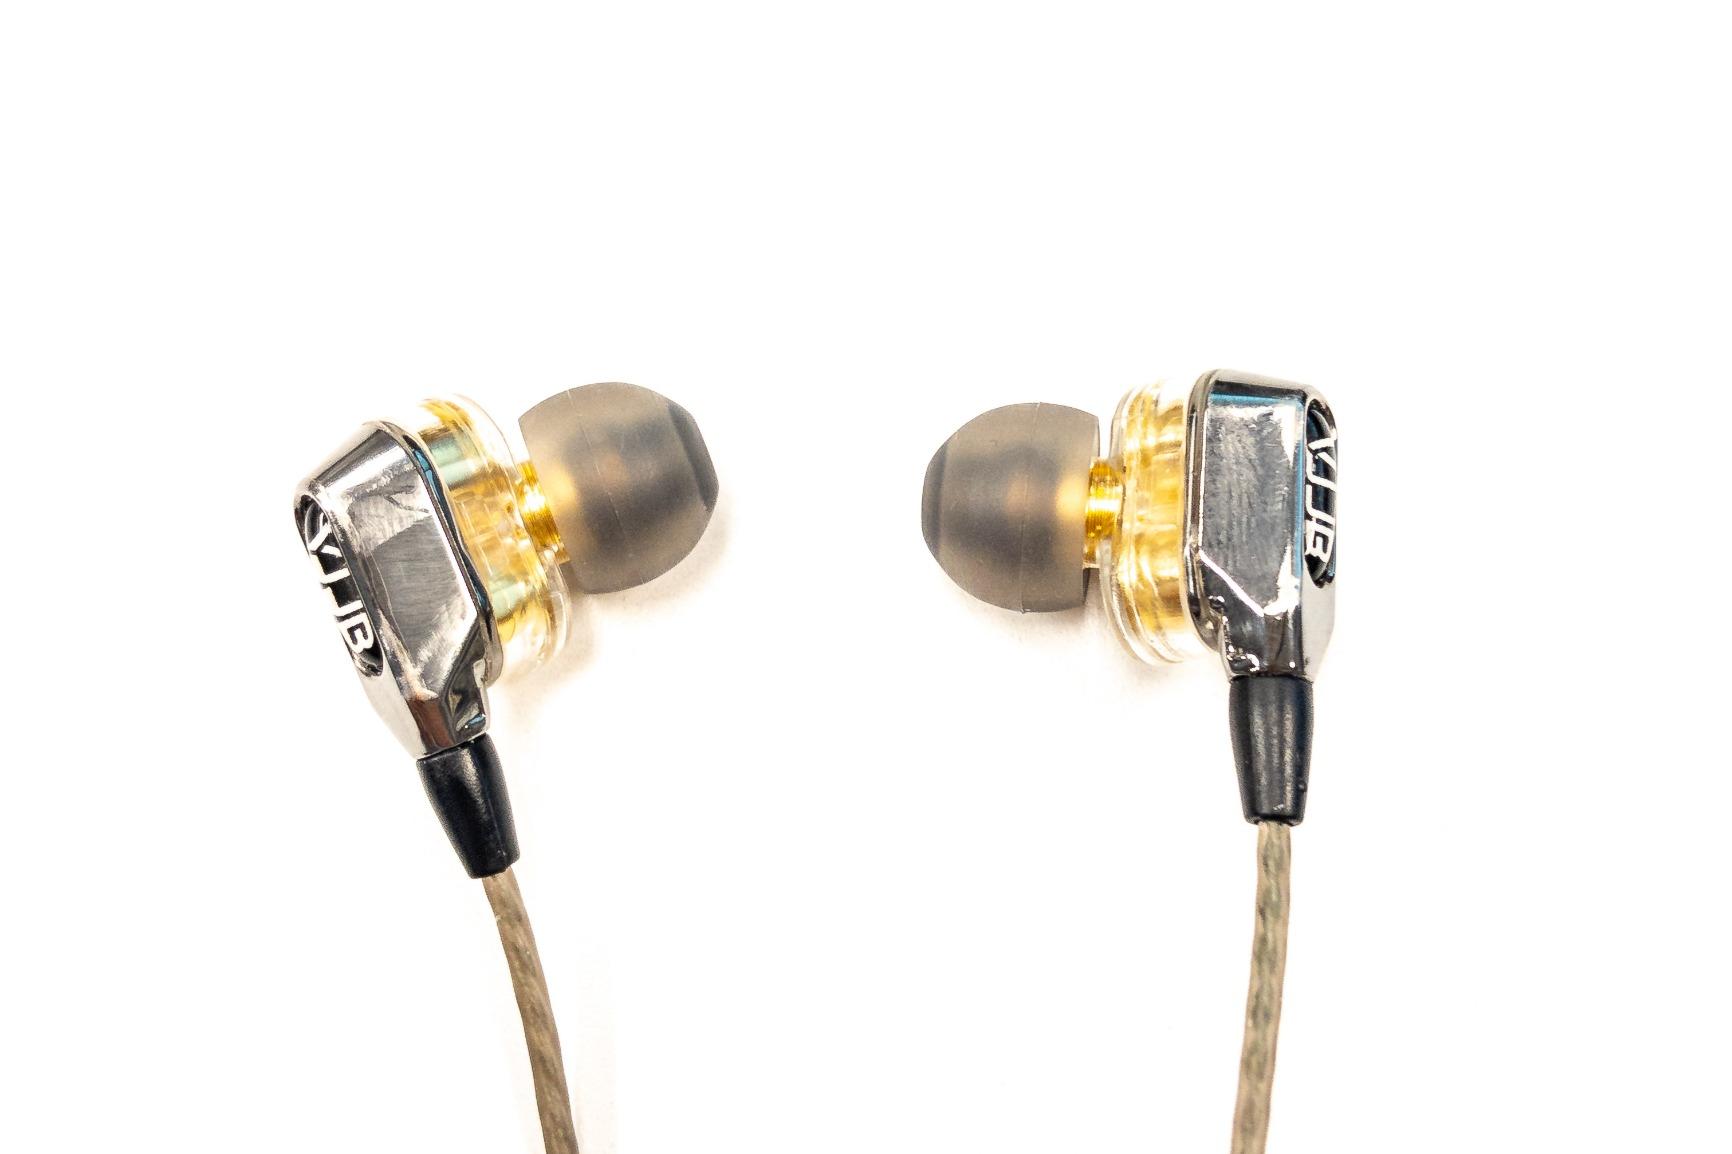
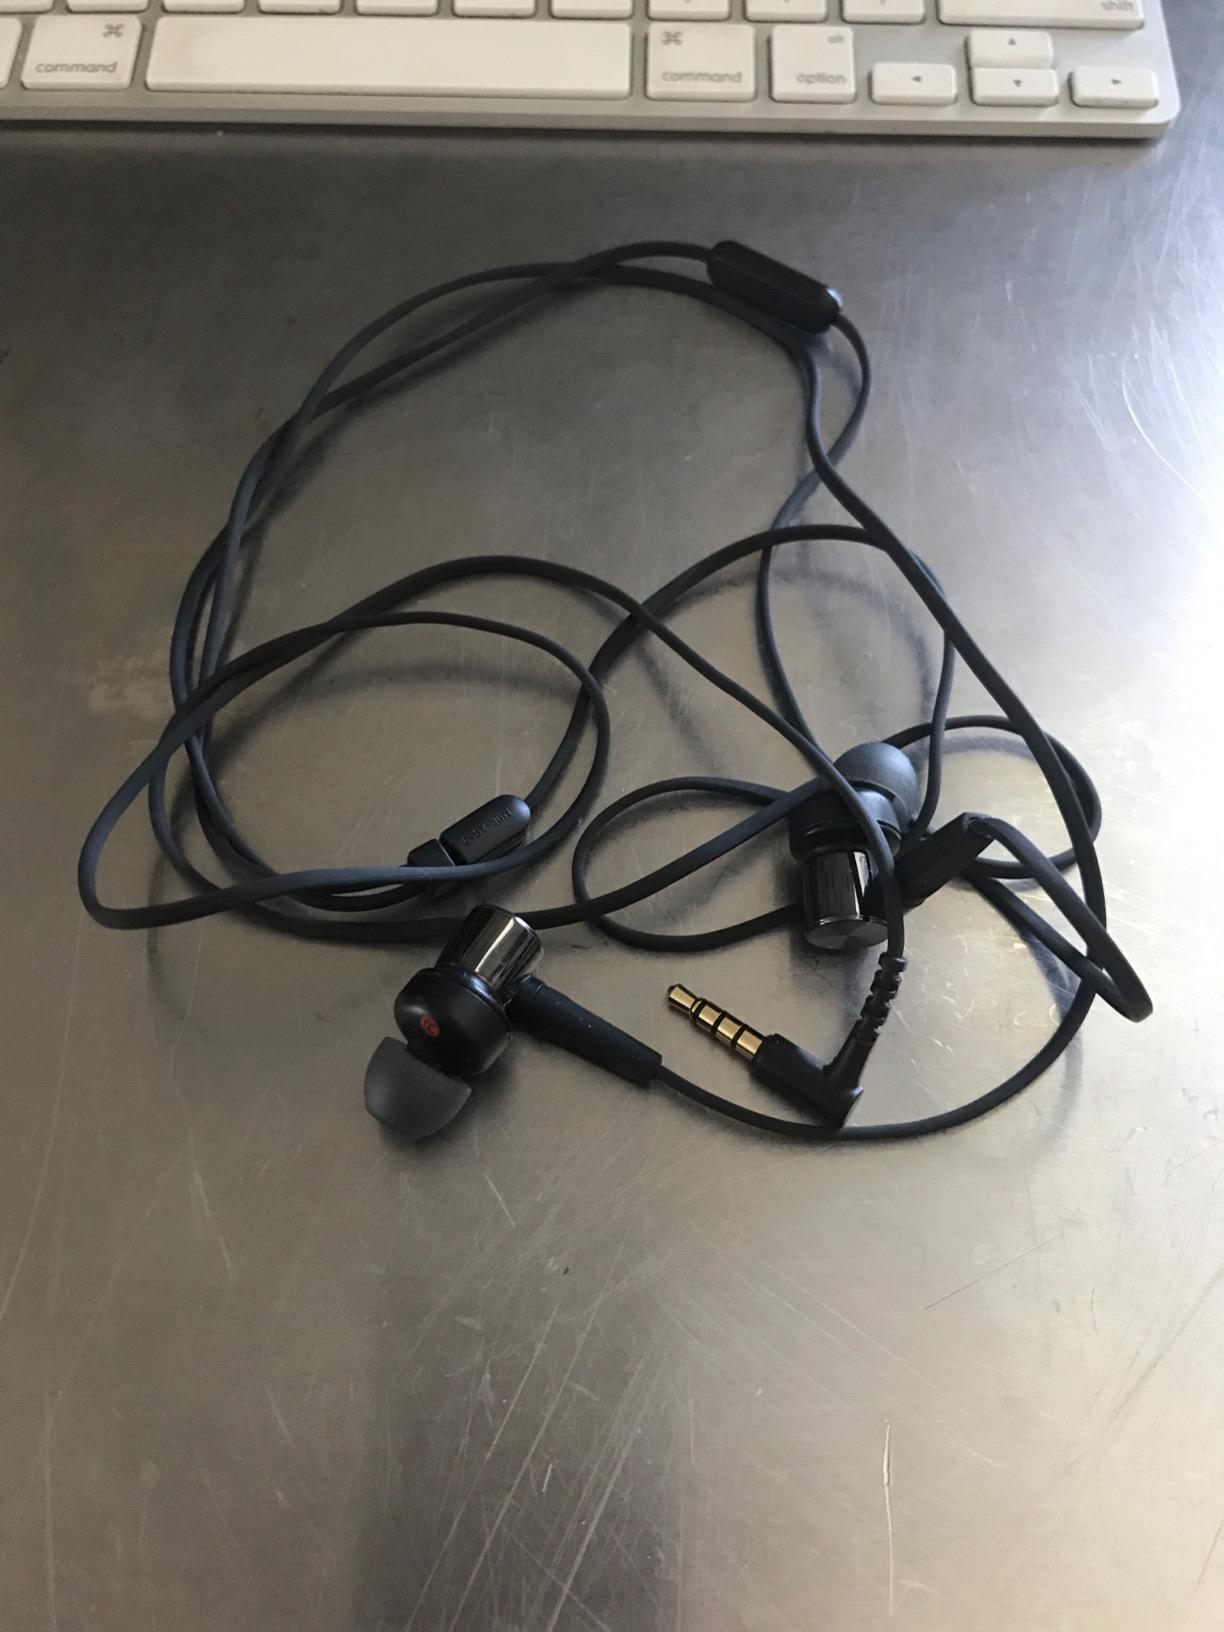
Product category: headphones
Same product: no